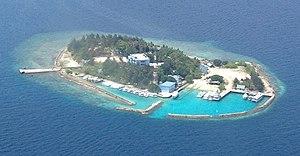
Dhoonidhoo est une île des Maldives située dans l'atoll Malé Nord, dans la subdivision de Kaafu.